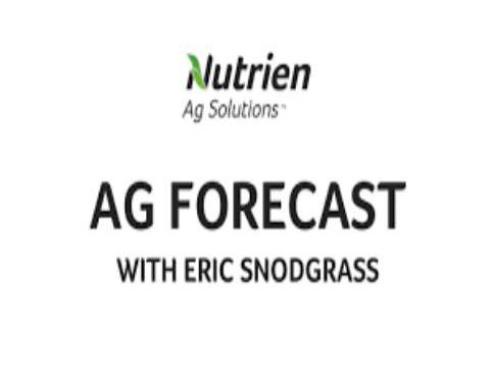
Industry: Food